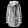
Label: Coat